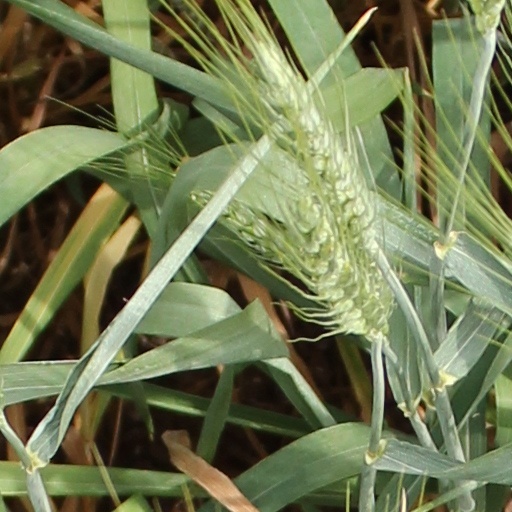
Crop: wheat